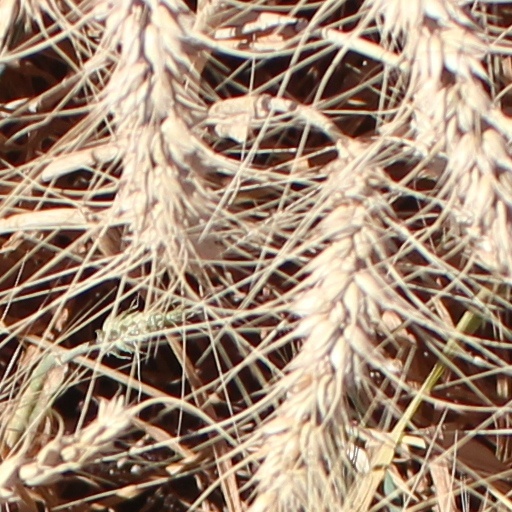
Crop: wheat